Joey Ryan (wrestler)

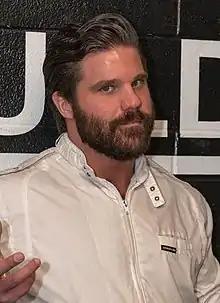
Ryan in 2016

Joseph Ryan Meehan (born November 7, 1979), is an American actor, writer, producer, retired professional wrestler and promoter. He has been a member of SAG-AFTRA since 2014.